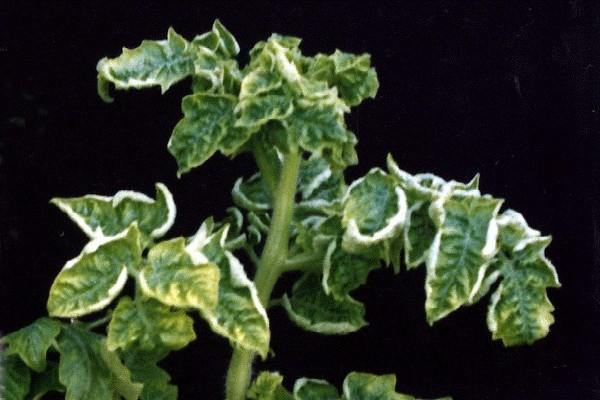
Labels: Tomato leaf yellow virus, Tomato leaf yellow virus, Tomato leaf yellow virus, Tomato leaf yellow virus, Tomato leaf yellow virus, Tomato leaf yellow virus, Tomato leaf yellow virus, Tomato leaf yellow virus